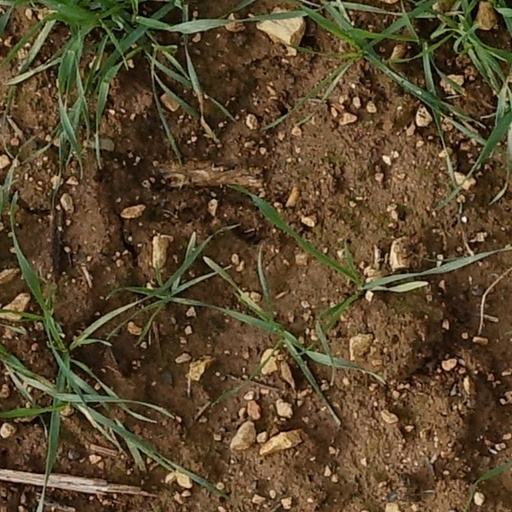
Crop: wheat